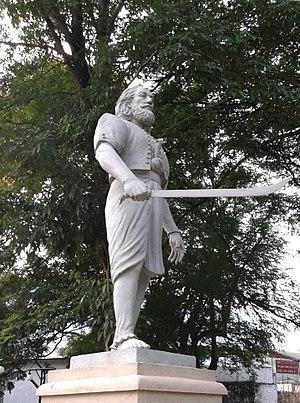
Keppetipola a servi sous la domination britannique en tant que Disawe, responsable de la province d'Uva. En 1817, les rébellions devenaient incontrôlables et les tentatives de négociations échouaient également. Selon les recommandations du résident britannique à Kandy John D'Oyly, le gouverneur Robert Brownrigg a envoyé Keppetipola avec 500 hommes pour réprimer la rébellion. Cependant, après avoir rencontré les rebelles, Keppetipola les a rejoint en tant que chef à leur demande. Ses hommes l'auraient également rejoint, mais Keppetipola aurait restitué ses armes et ses munitions au gouverneur britannique, déclarant qu'il ne souhaitait pas les détruire avec leurs propres armes. Keppetipola a continué à mener la rébellion avec un grand succès jusqu'à sa dissolution avec la dissolution des rebelles.